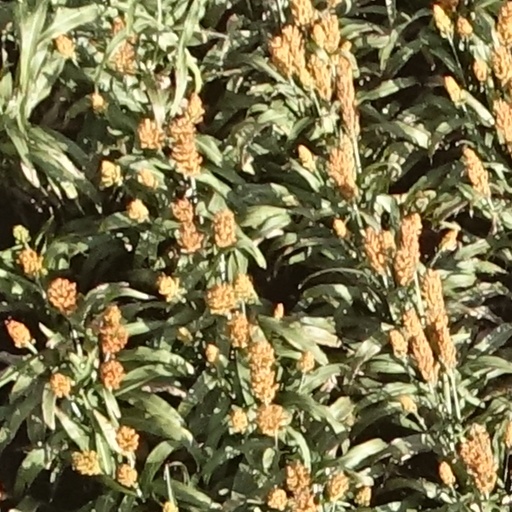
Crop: sorghum